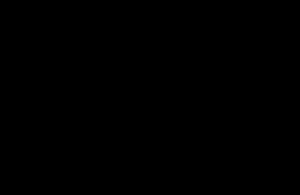
Melatonin
Den kemiske struktur af Melatonin. N-acetyl-5-methoxytryptamin eller N-[2-(5-Methoxyindol-3-yl) ethyl]acetamid, sumformel: C13H16N2O2
"Melatonin er et naturligt hormon, som antages at have en regulerende effekt på døgnrytmen hos dyr, planter og mennesker. Melatonin er dog ikke den eneste fysiologisk komponent, der påvirker døgnrytmen. Melatoninproduktion fremmes i mørke og hæmmes ved dagslys. Det har givet anledning til at dette hormon omtales som ""mørkets hormon"". Øget produktion af melatonin resulterer i øget søvnighed. Melatonin dannes i koglekirtlen i hjernen. Den kemiske betegnelse for melatonin er N-acetyl-5-methoxytryptamin